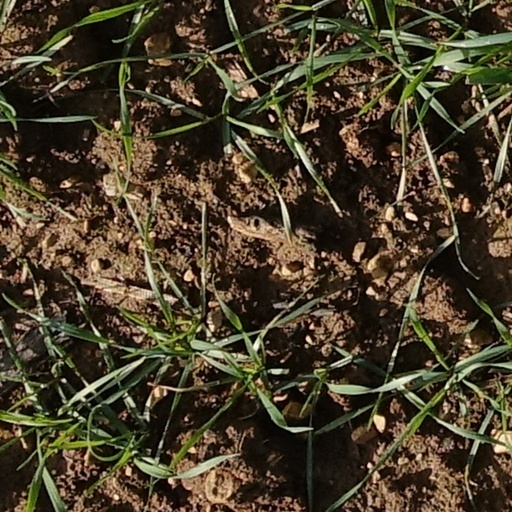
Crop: wheat